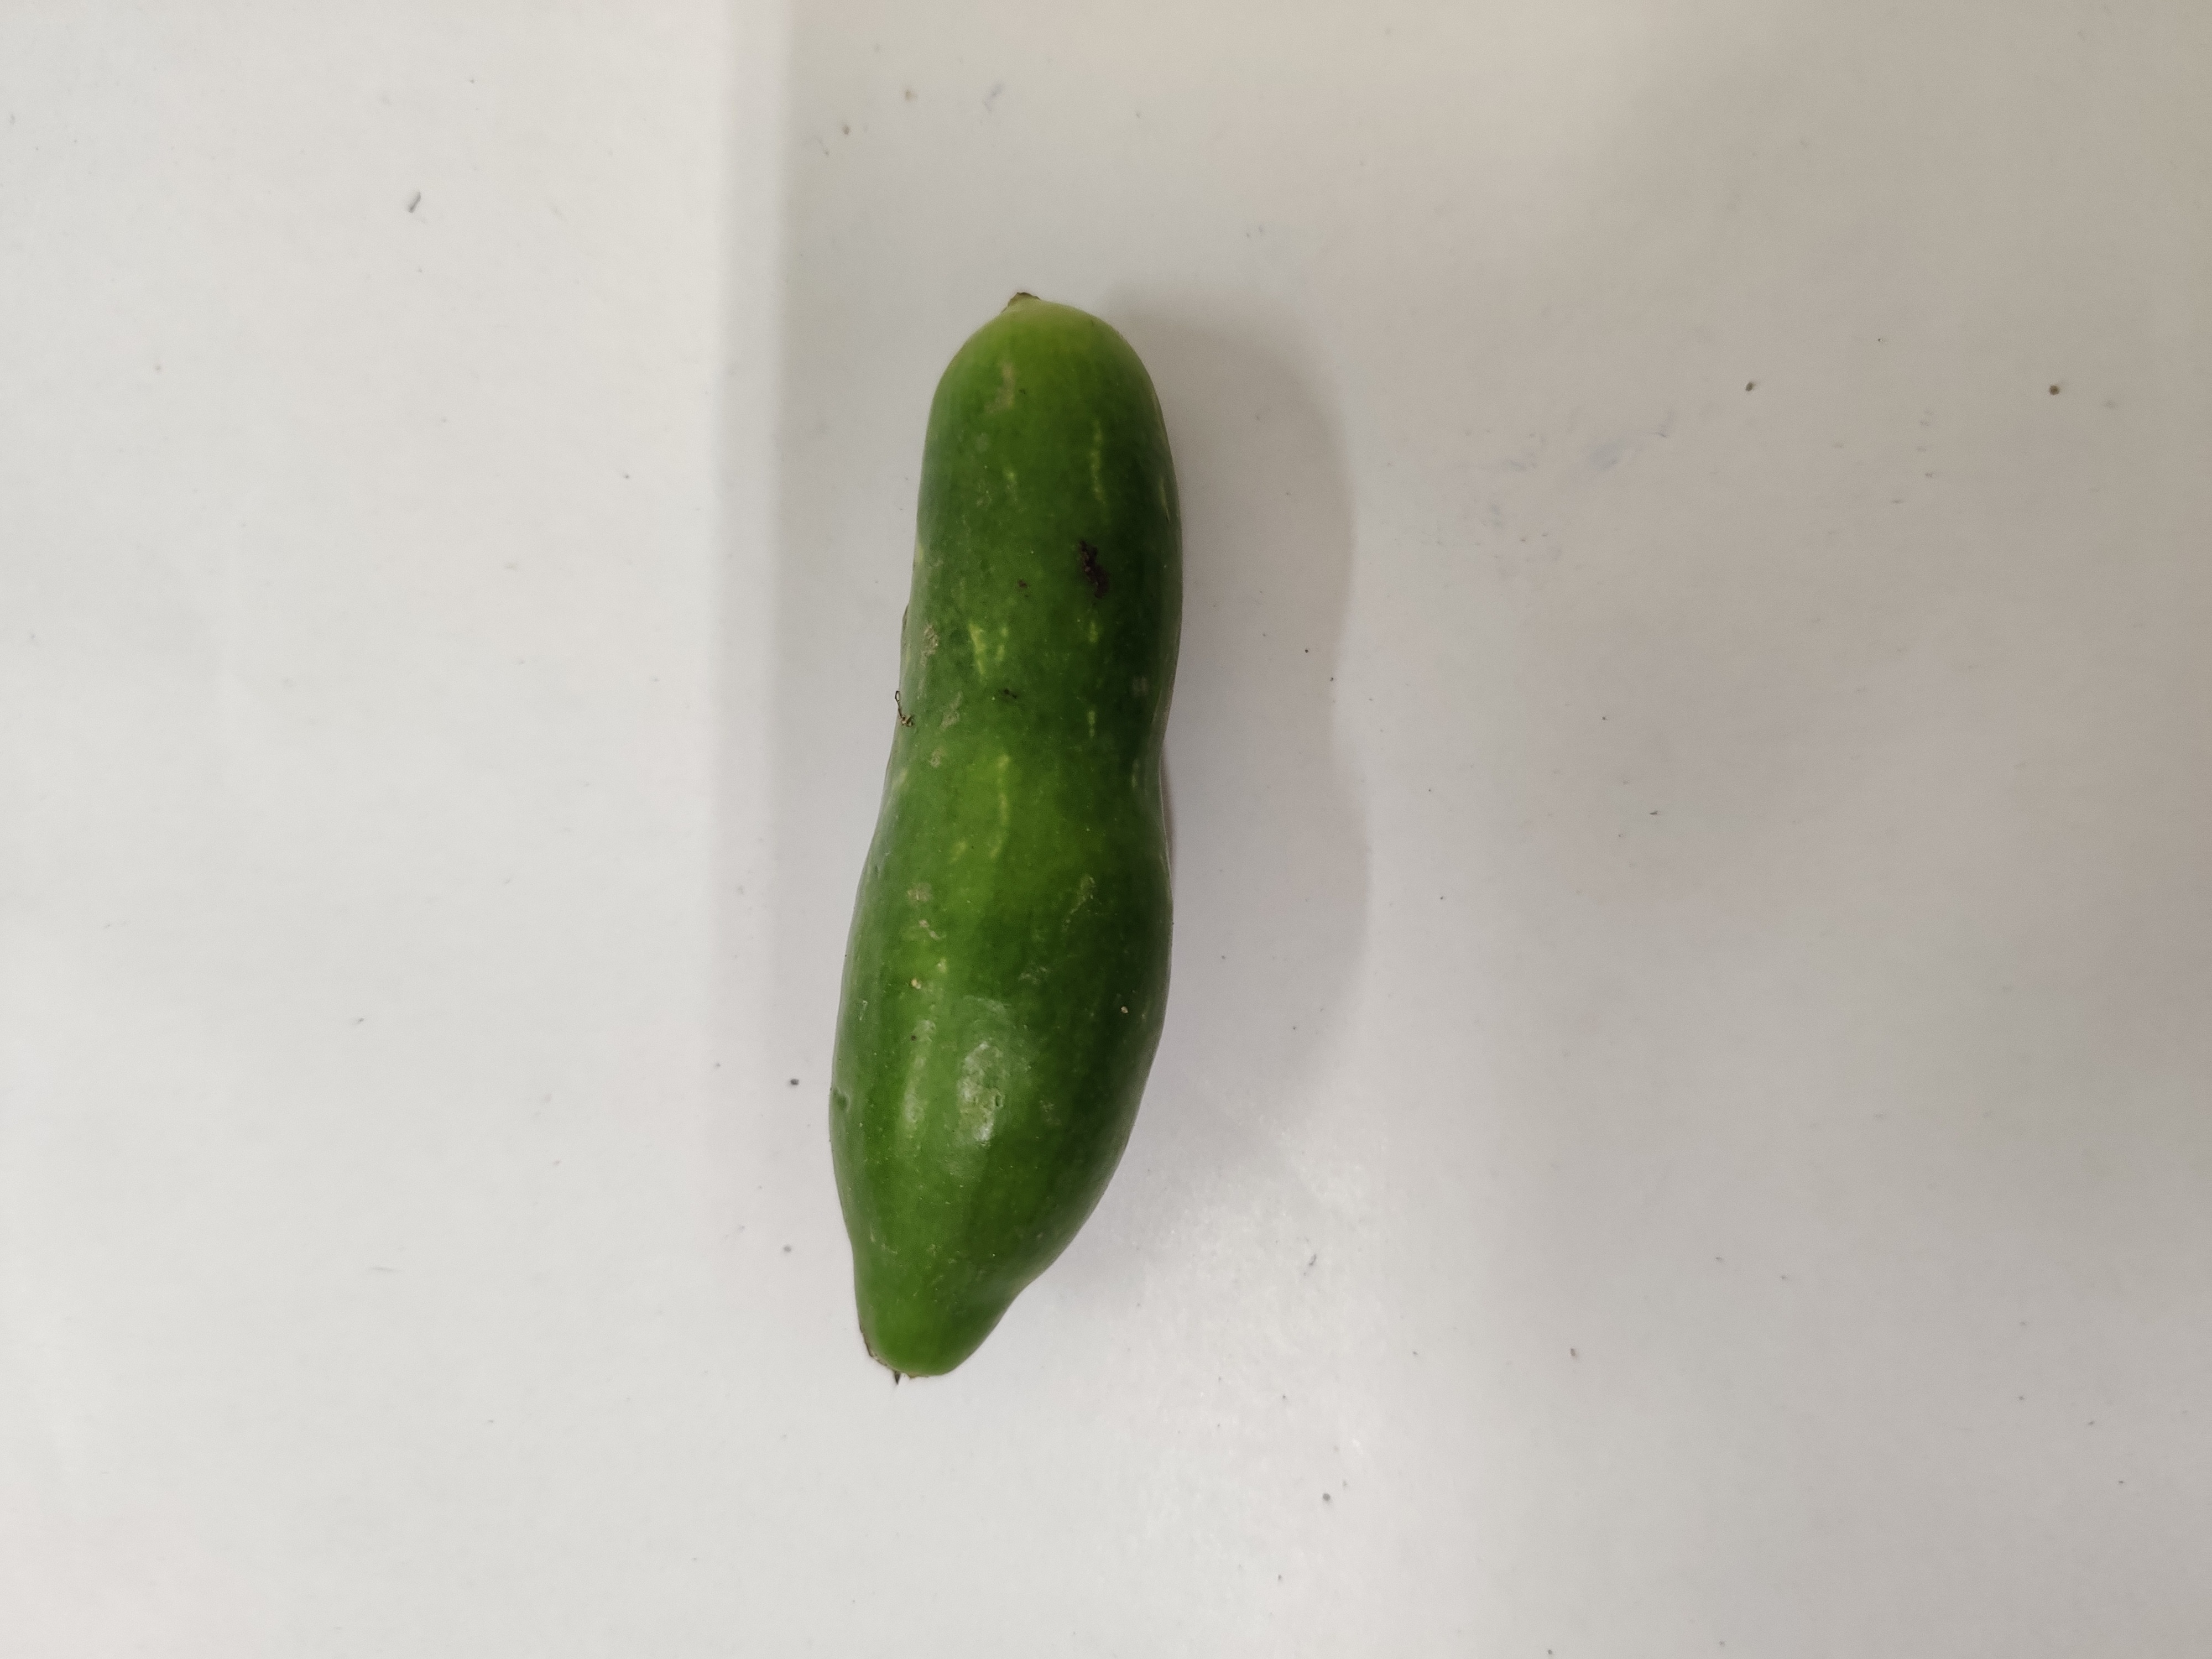
Crop: Ivy Gourd
Condition: Fresh